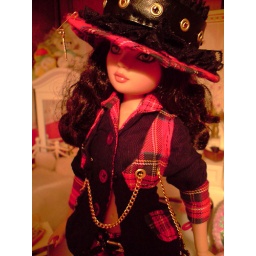
Sarah new Pants and top in black & red